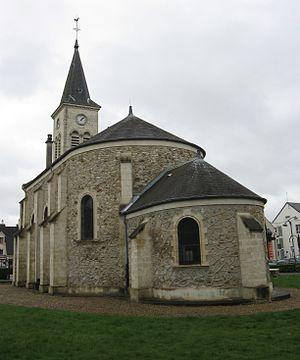
Église Saint-éloi d'Émerainville. (Seine-et-Marne, région Île-de-France).